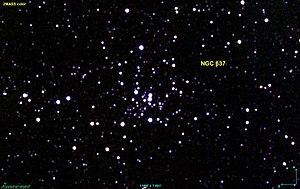
Image créée à l'aide du logiciel Aladin Sky Atlas du Centre de Données astronomiques de Strasbourg et des données publiques en format FIT de 2MASS
NGC 637 est un amas ouvert situé dans la constellation de Cassiopée.